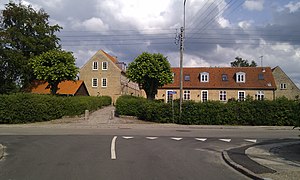
Bedre Byggeskik / Institutioner og kvarterer med bebyggelser i Bedre Byggeskik
Bygmesterskolen i Holbæk var et af centrene for udbredelsen af Bedre Byggeskik
Landsforeningen Bedre Byggeskik var en indflydelsesrig dansk landsdækkende forening, som 27. juni 1915 blev oprettet af en gruppe arkitekter, herunder Thorkild Henningsen og Carl Brummer. Foreningen blev nedlagt 1965, og betegnelsen "Bedre Byggeskik" anvendes nu om en stilperiode i dansk arkitektur ca. 1915-1940, der tog udgangspunkt i ældre dansk byggeskik og overlappede nyklassicismen.